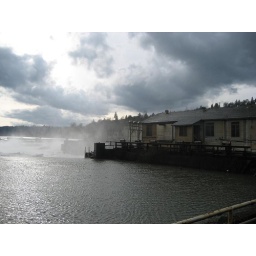
from the blue heron paper mill in Oregon From the blue heron paper mill, Oregon City